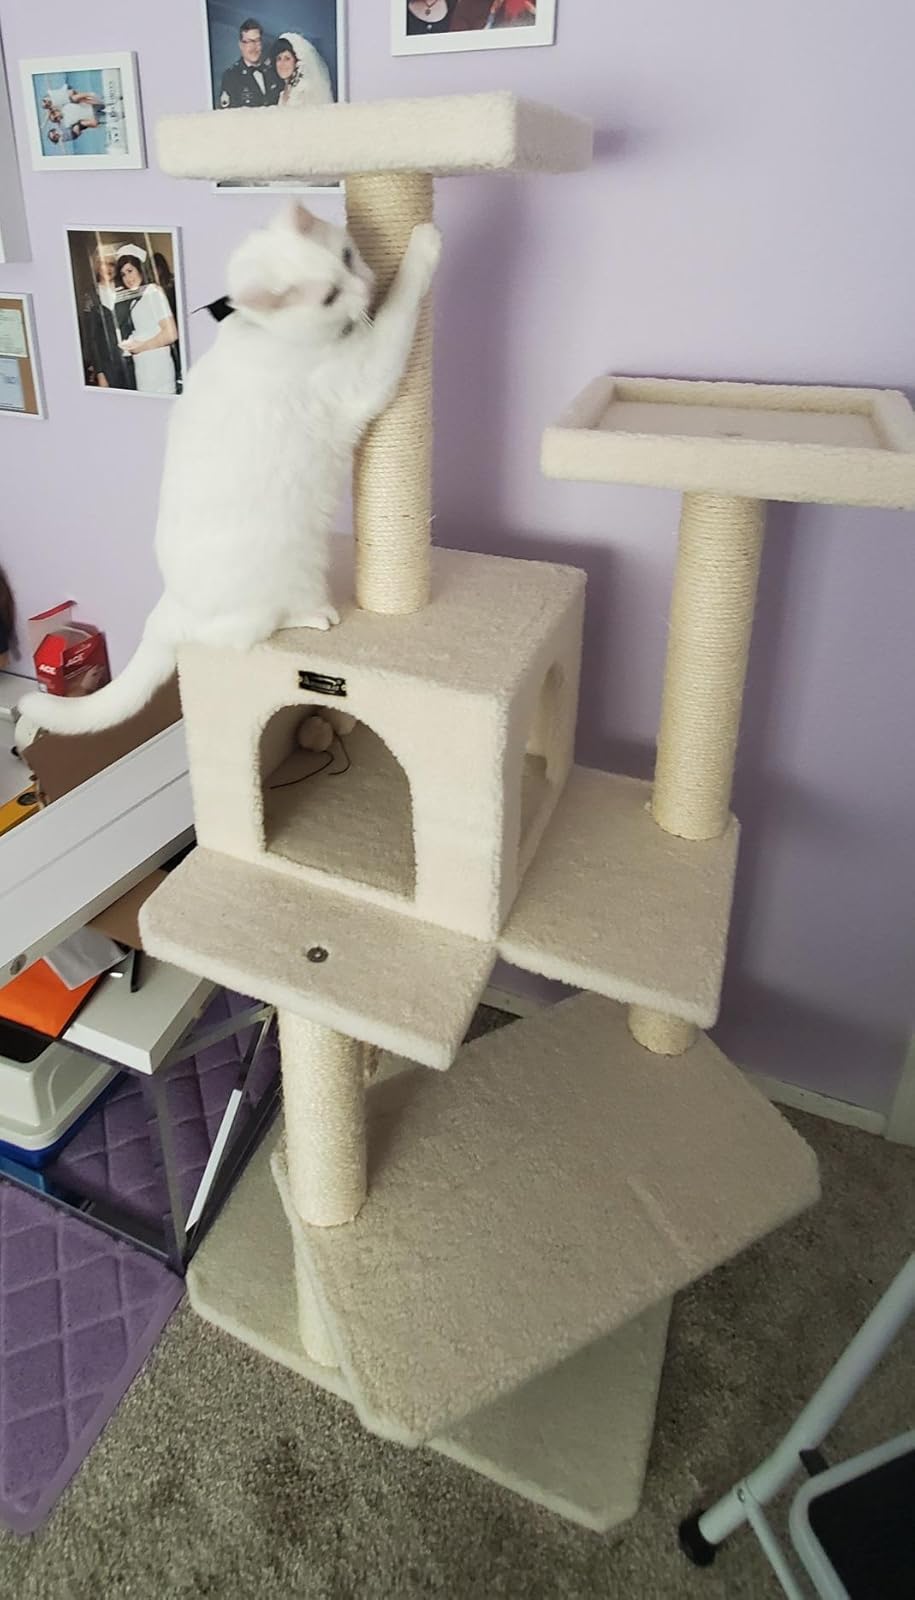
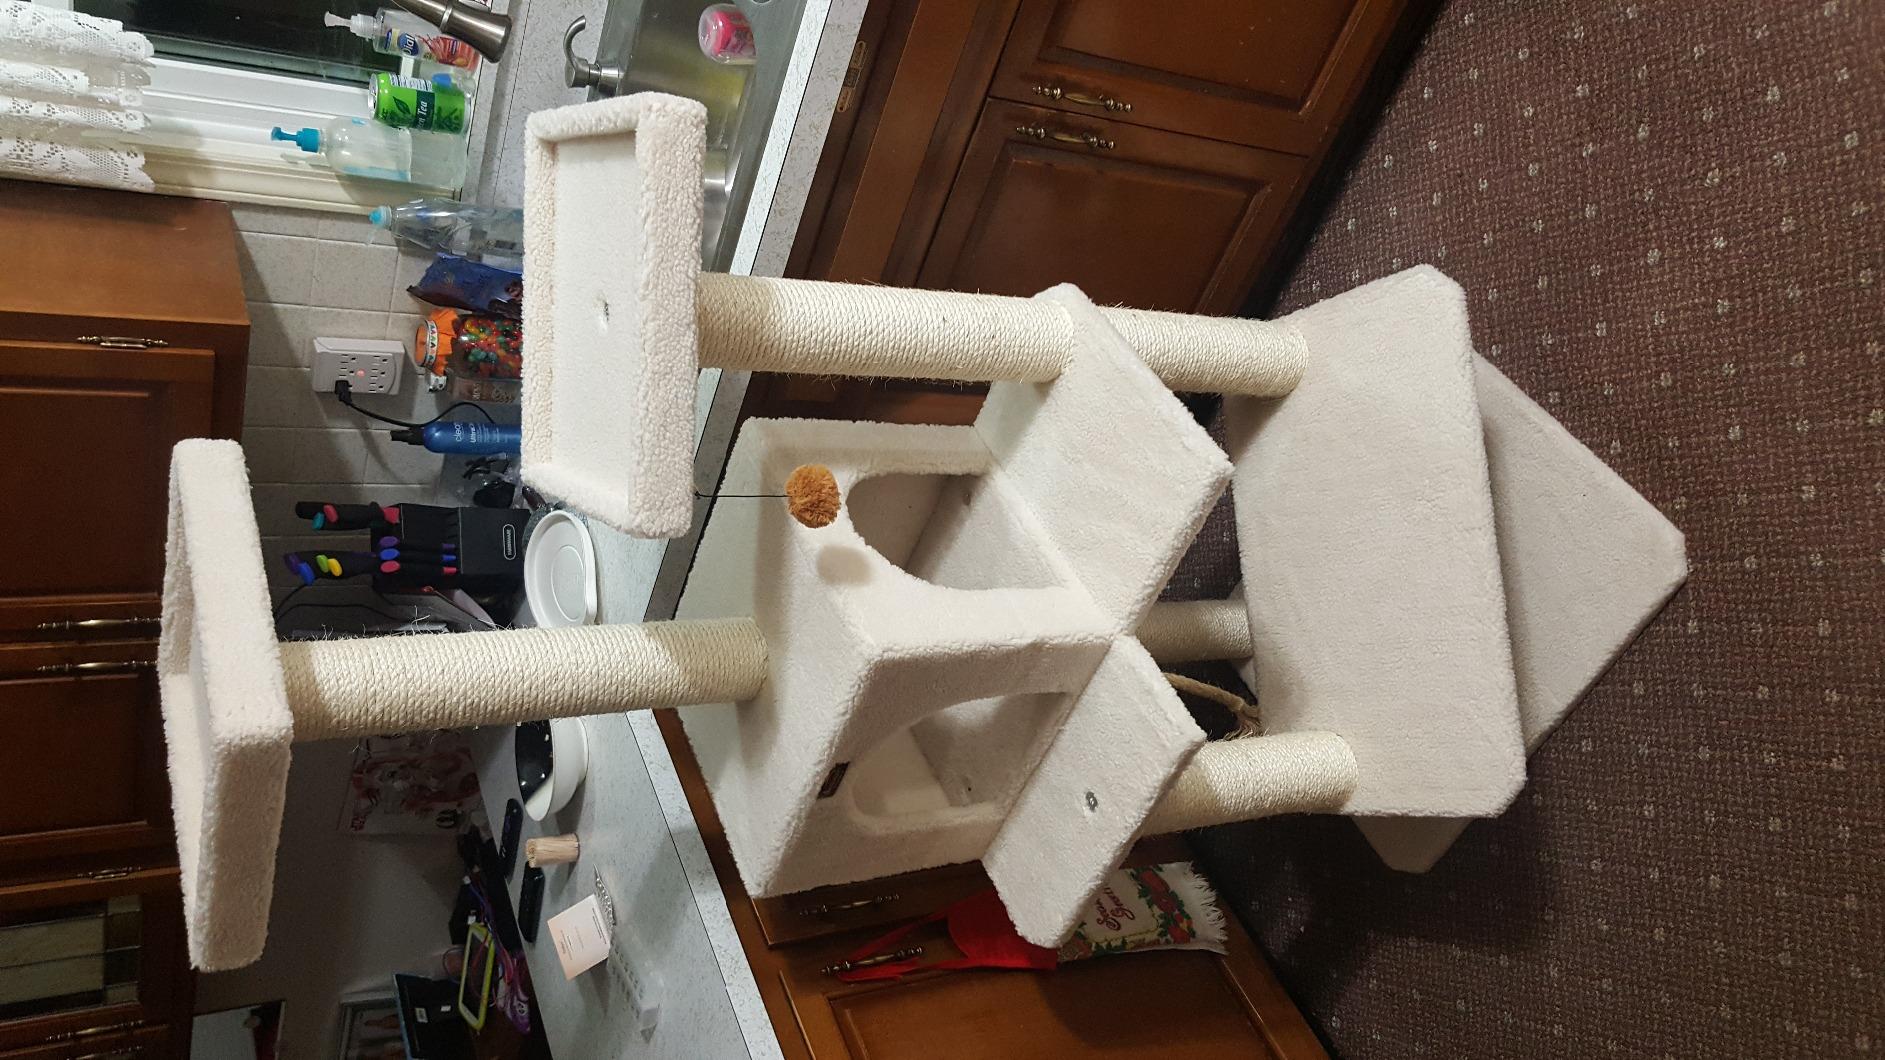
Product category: items_cat tree
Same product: yes